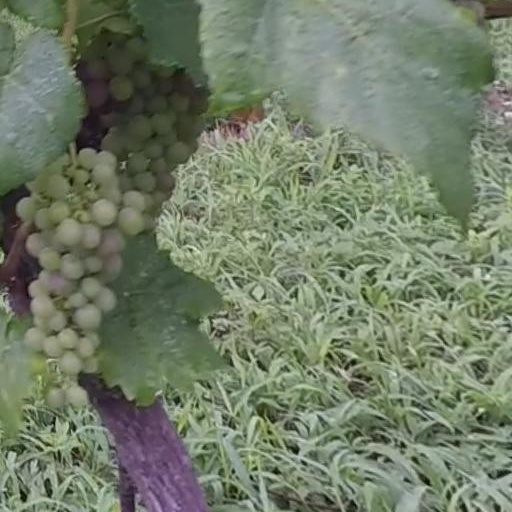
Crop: grape